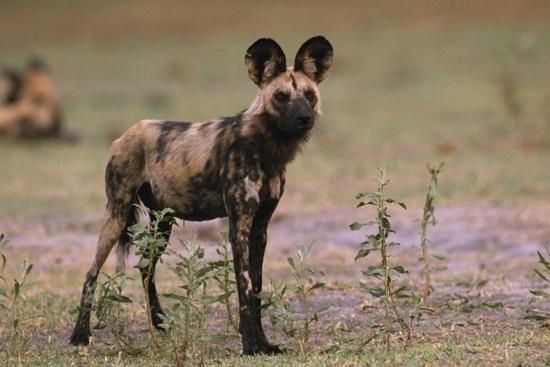
African_hunting_dog